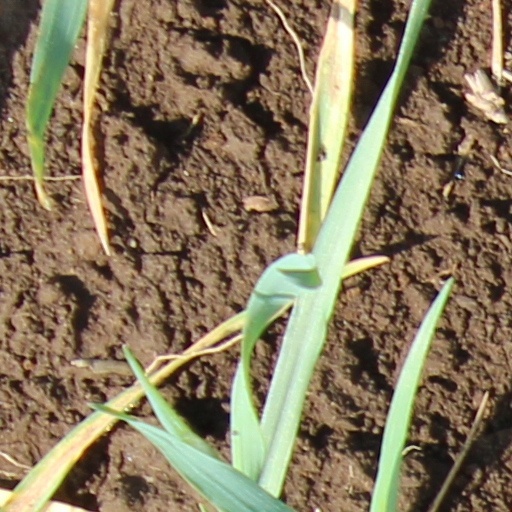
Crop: wheat